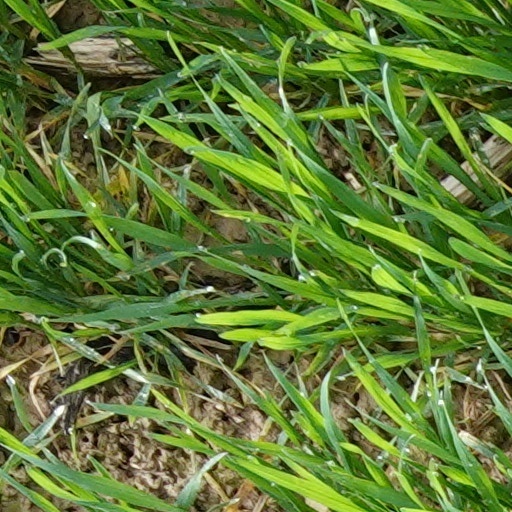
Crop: wheat